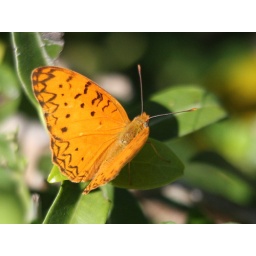
The male of the Forest Leopard defends a territory in the forest canapy. Seen in the coastal forests of KZN